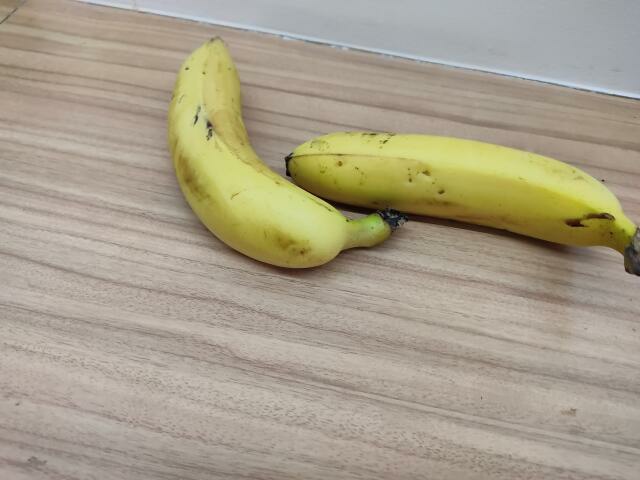
Label: Ripe_Banana